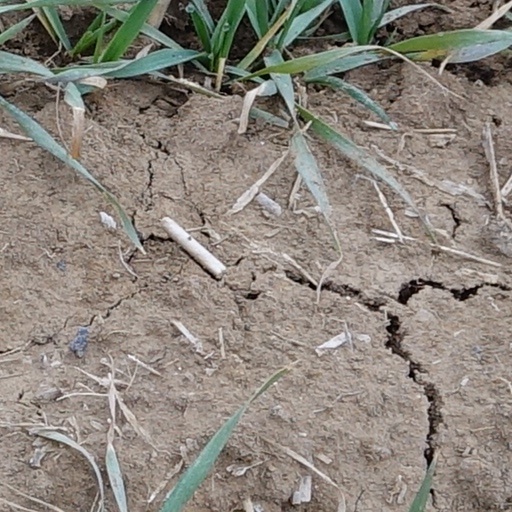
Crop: wheat